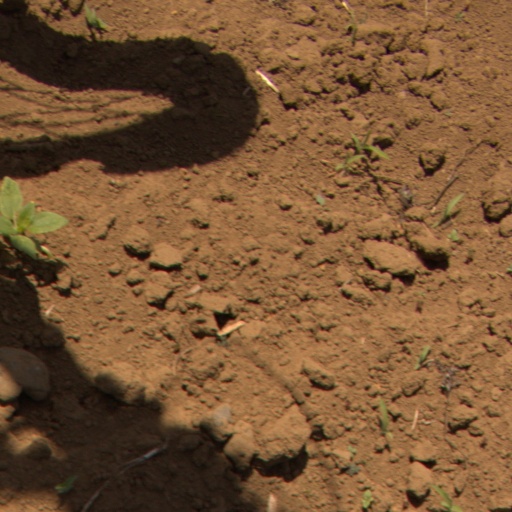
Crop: Jerusalem artichoke